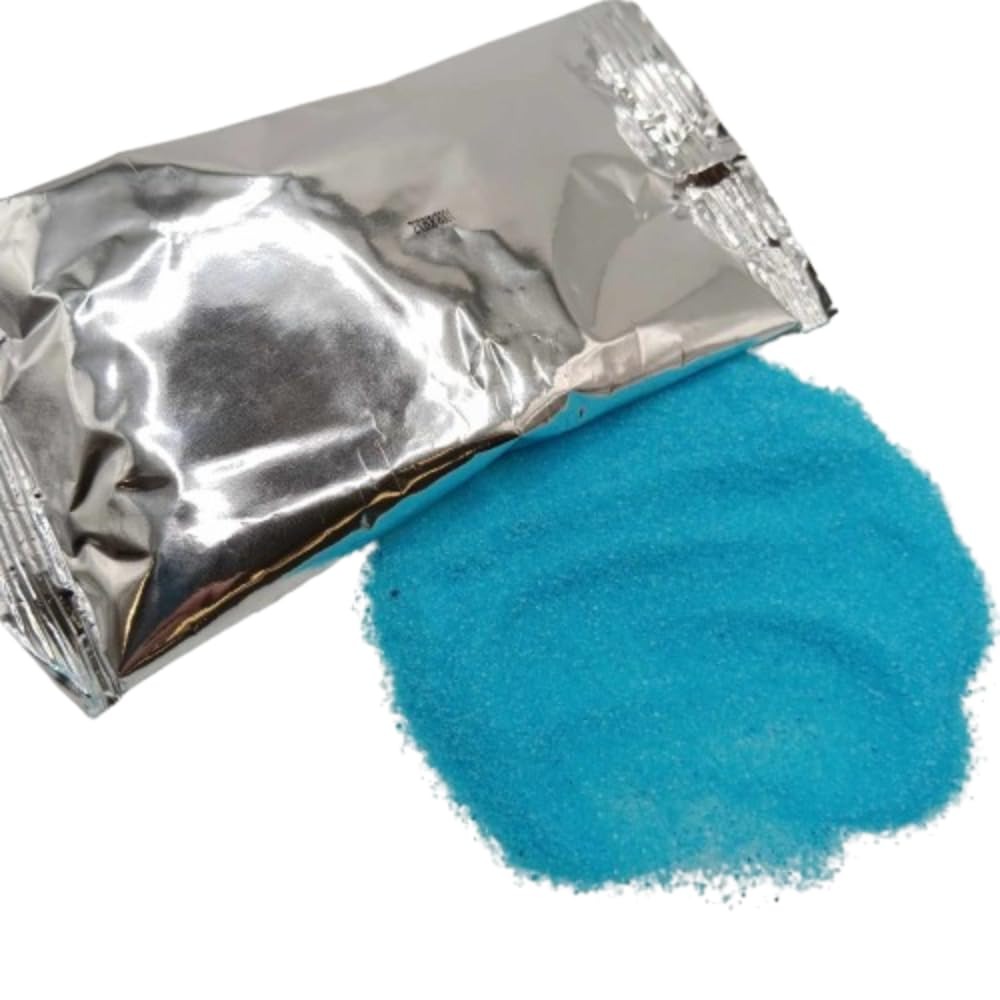
Item Name: Oasis Supply Super Concentrated Powder for Snow Cone Syrup - Makes 1 Gallon - Available in sugar free (Blue Raspberry Concentrate)
Bullet Point 1: Just add one sugar free pouch OR 5.5 lbs of sugar and one gallon of water
Bullet Point 2: Makes 1 gallon of delicious Snow Cone Syrup Mix
Bullet Point 3: Perfect for birthdays, events, parties, fairs, and more.
Product Description: Transform your snow cone experience with our premium Blue Raspberry Concentrate, meticulously crafted for effortless enjoyment. Among our most beloved offerings, these ingeniously designed pre-measured pouches eliminate any guesswork, ensuring you create the perfect, mouth-watering flavor syrup every time. Simply combine one convenient pouch with 5 1/2 lbs of sugar, or opt for one of our sugar-free pouches, then add enough water to make a full gallon of delicious syrup. Each pouch yields one gallon of delectable syrup, making it an essential addition to your snow cone supplies. Indulge in the delightful taste of perfectly balanced sweetness with unparalleled ease. Directions: add one gallon of water in a jug, add your flavoring packet to the jug, add EITHER one bag of sugar free substitute or 5.5 pounds of sugar to the jug. Mix vigorously until fully mixed.
Value: 4.8
Unit: Ounce

Price: 14.99